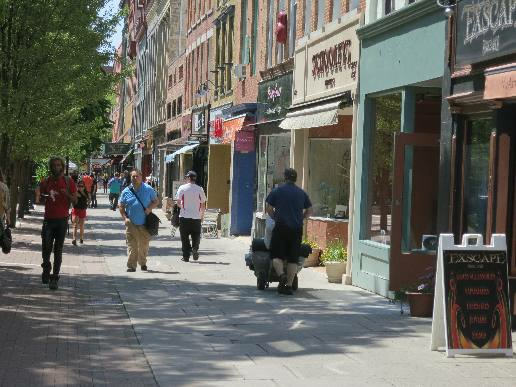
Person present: Yes